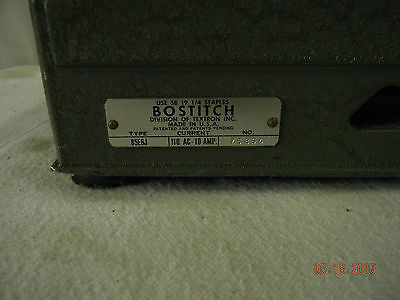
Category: stapler